Michele Maffei

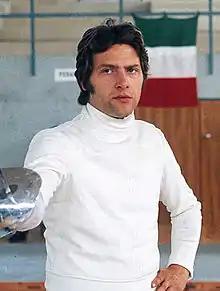
Michele Maffei at the 1972 Olympics

Michele Maffei (born 11 November 1946) is a retired Italian fencer. He won a gold and three silver medals in the team sabre events at four Olympic Games. He also competed at the Mediterranean Games where he won gold medals in the individual sabre event in the 1975 and 1979 and a bronze medal at the 1967.